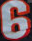
Number: 6